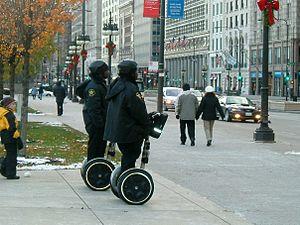
Chicago police en gyropode
Un gyropode ou transporteur personnel est un « véhicule électrique monoplace, constitué d’une plateforme munie de deux roues parallèles sur laquelle l’utilisateur se tient debout, d’un système de stabilisation gyroscopique et souvent d’un manche de maintien et de conduite ».